Shearing (physics)

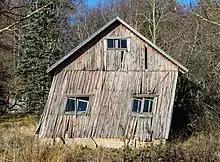
The rectangularly-framed section has deformed into a parallelogram (shear strain), but the triangular roof trusses have resisted the shear stress and remain undeformed

In continuum mechanics, shearing refers to the occurrence of a shear strain, which is a deformation of a material substance in which parallel internal surfaces slide past one another. It is induced by a shear stress in the material. Shear strain is distinguished from volumetric strain. The change in a material's volume in response to stress and change of angle is called the angle of shear.